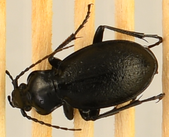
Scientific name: Carabus taedatus
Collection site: Niwot Ridge NEON (NIWO), plot NIWO_013